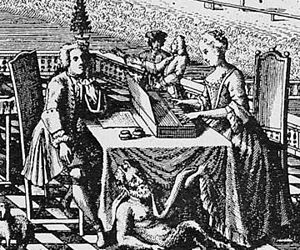
Wilke / Wilcke
Anna Magdalena
Wilke, og Wilcke, Willke, Willcke: